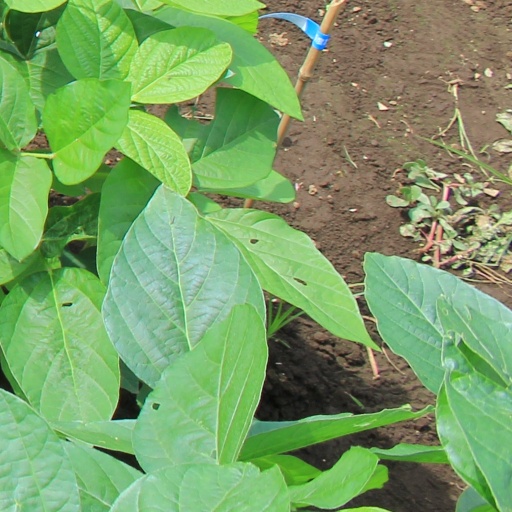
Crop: soybean